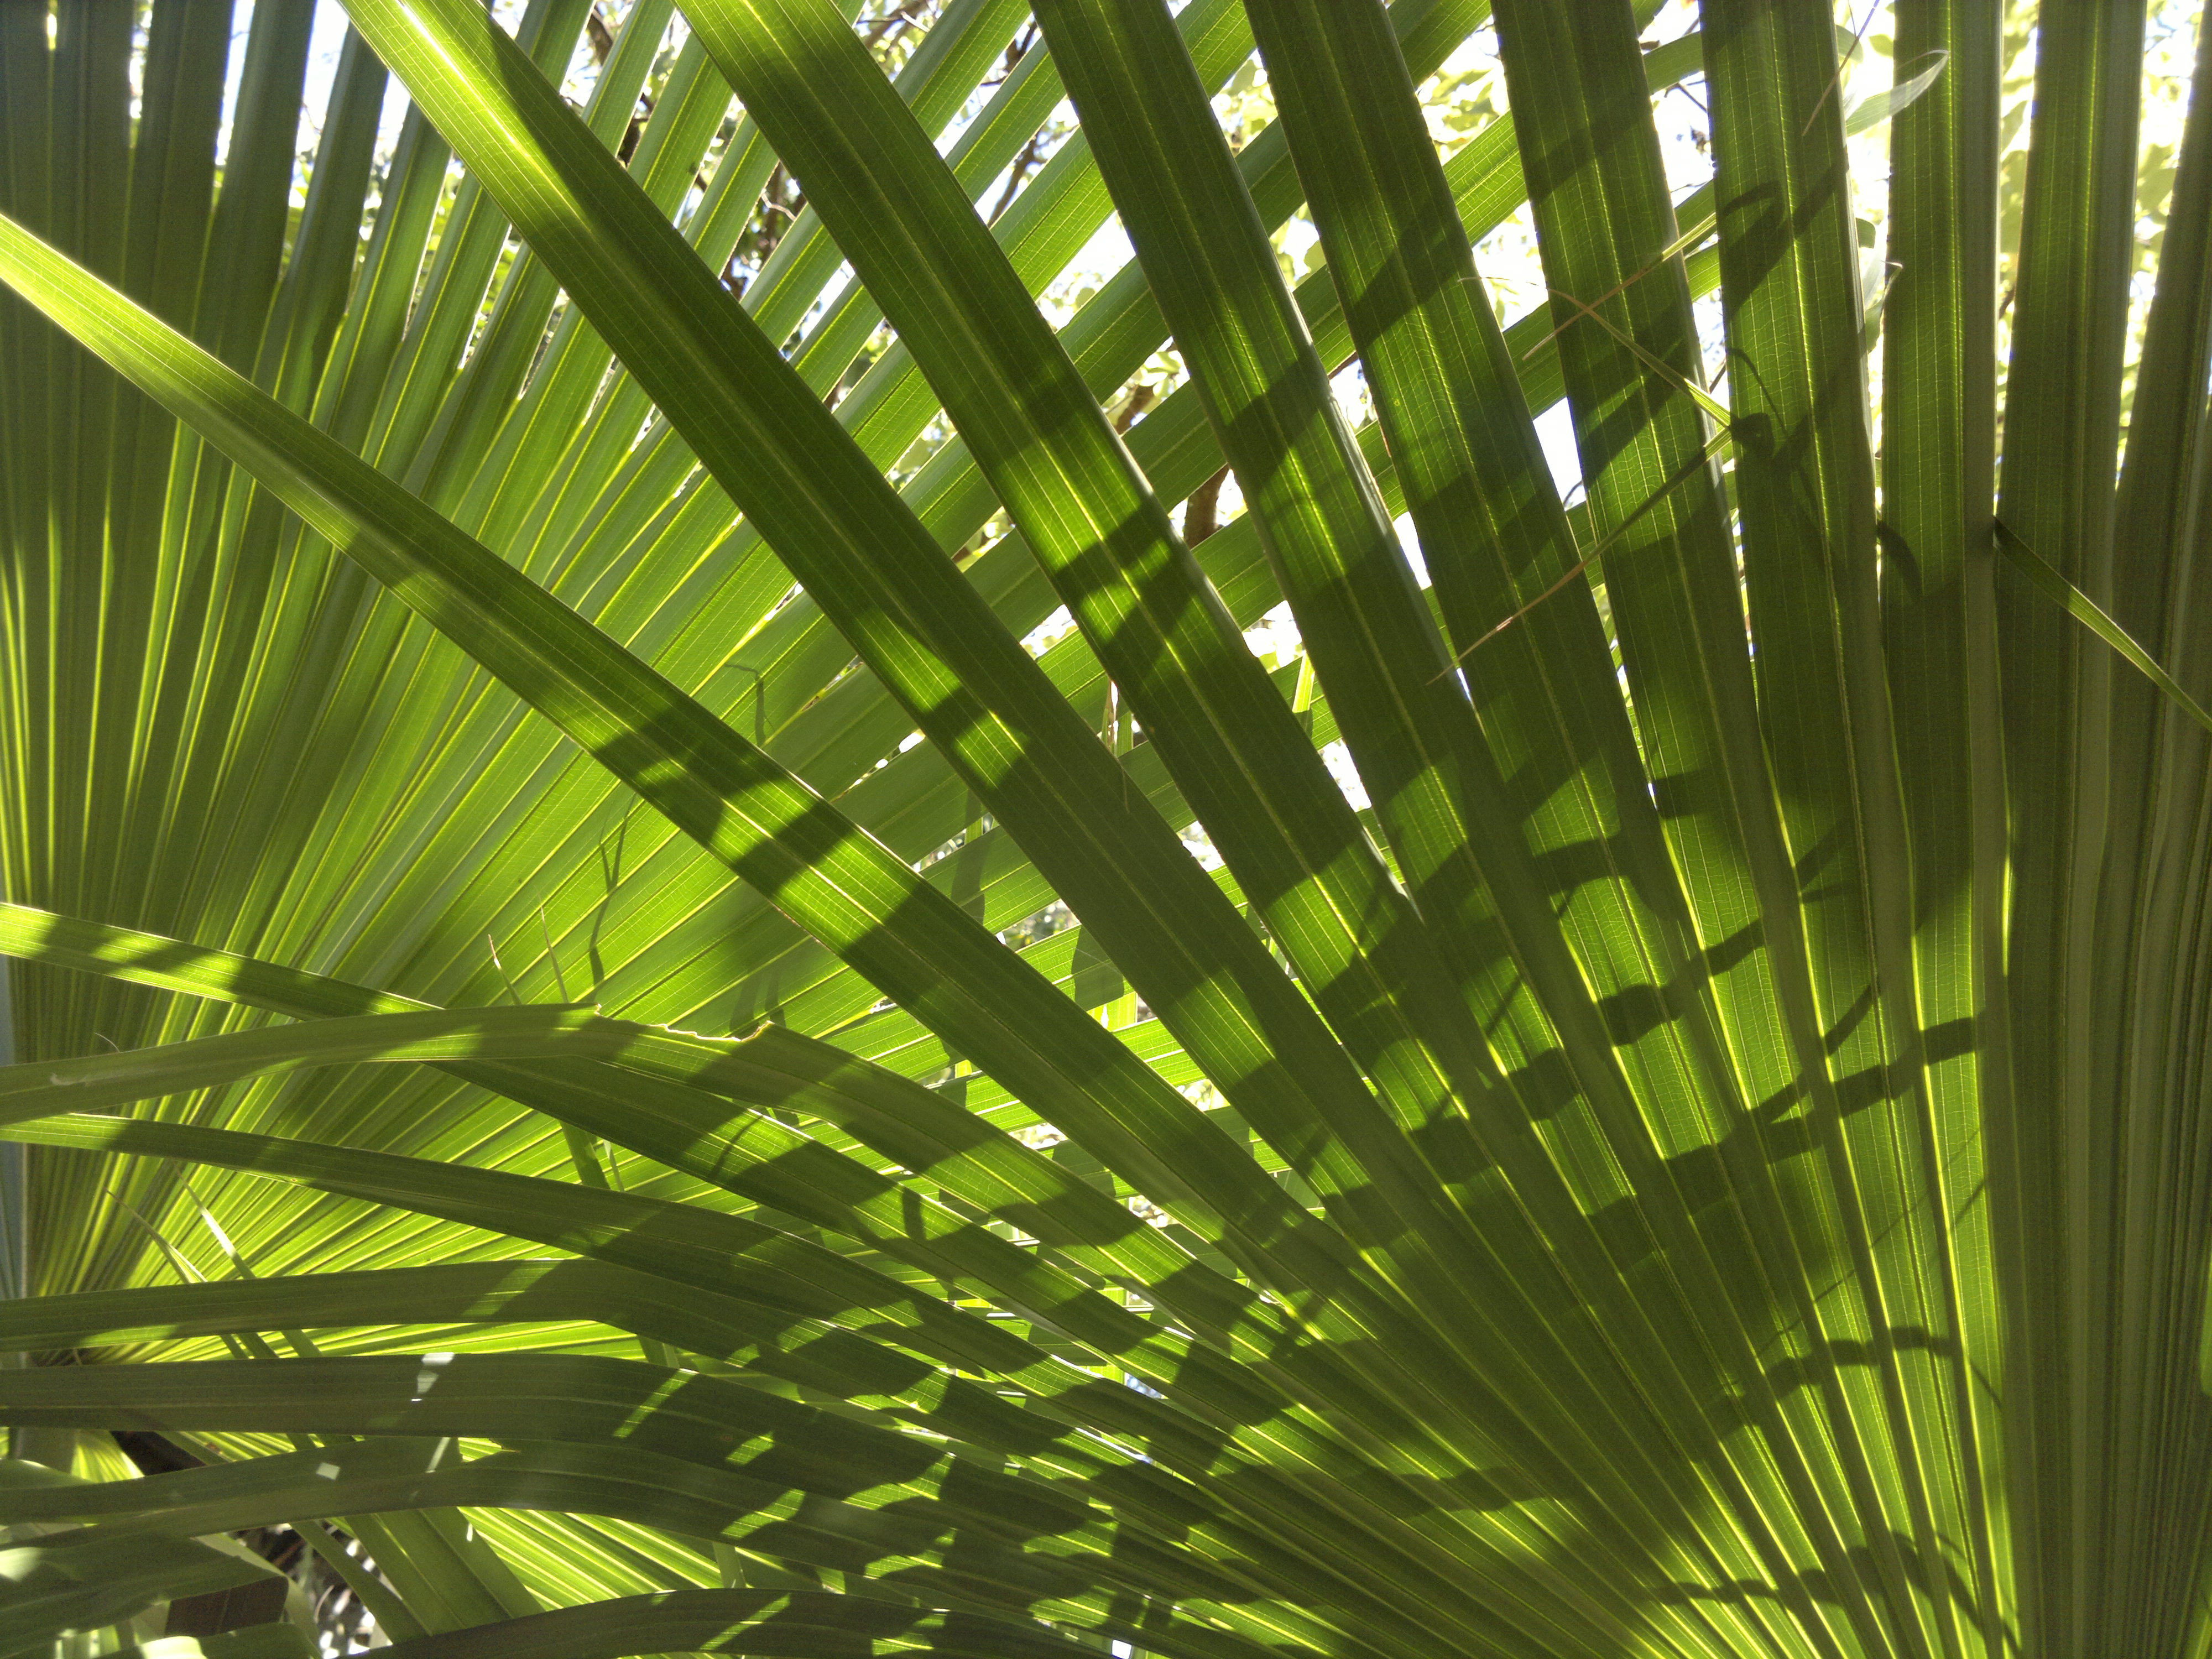
tree, grass, branch, light, plant, lawn, sunlight, leaf, flower, line, green, macro, botany, flor, plantas, argentina, eldorado, misiones, aca, automovilclubargentino, hotelacaeldorado, bamboo, ecosystem, grass family, plant stem, woody plant, land plant, arecales, palm family